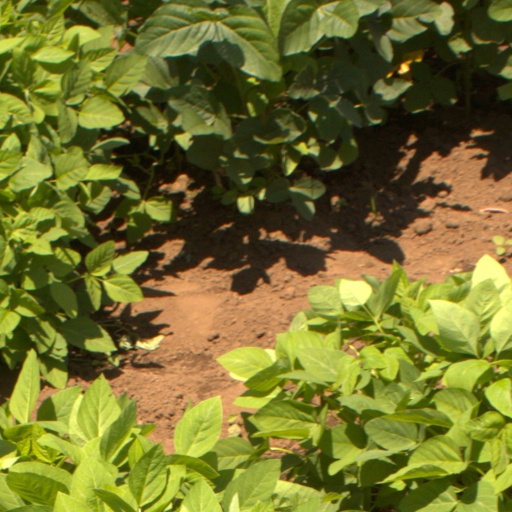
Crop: soybean